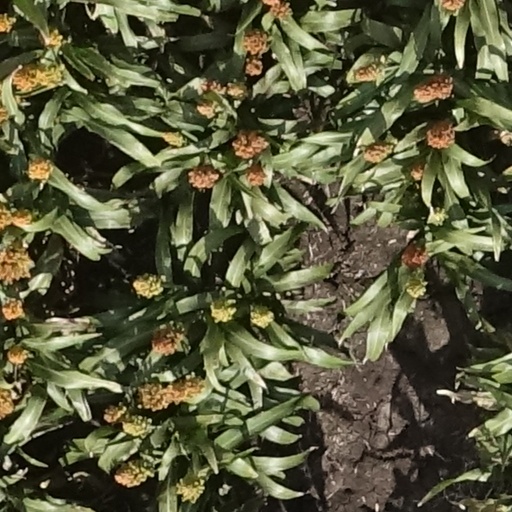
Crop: sorghum